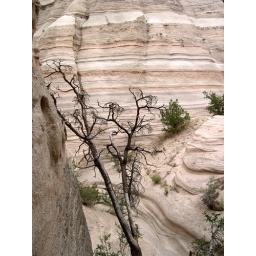
A small dead tree stands out, black against the layered sandstone in the background